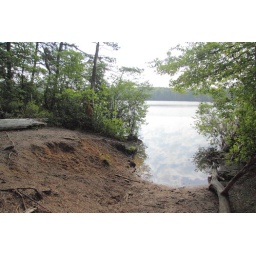
Several large dogs running in and out of the water caused this damage.